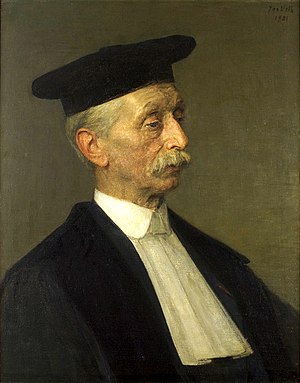
Jacobus Kapteyn
Jacobus Cornelius Kapteyn var en nederlandsk astronom og professor i teoretisk mekanik og astronomi. Han blev professor ved universitetet i Groningen i 1878.